Undivided Kamrup district

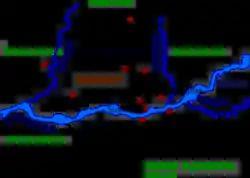
The Undivided Kamrup district in 1931

Undivided Kamrup district is a former administrative district located in Western Assam from which Kamrup Rural (2003), Kamrup Metropolitan (2003), Barpeta (1983), Nalbari (1985) and Baksa (2004) districts were formed. It was announced in January 2020 that the Bajali sub-division of Barpeta district will be upgraded to a full district.